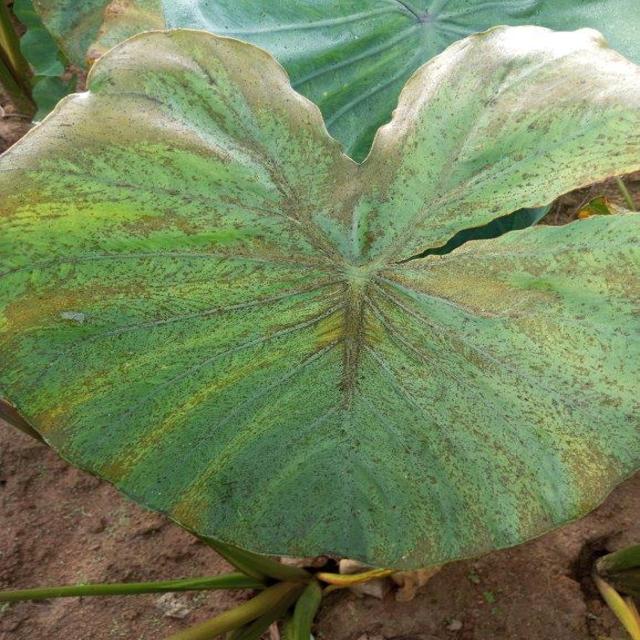
Label: Mid_Blight